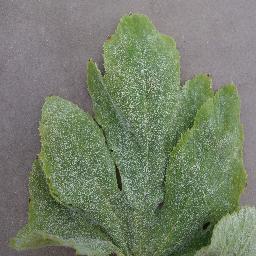
Label: Squash___Powdery_mildew